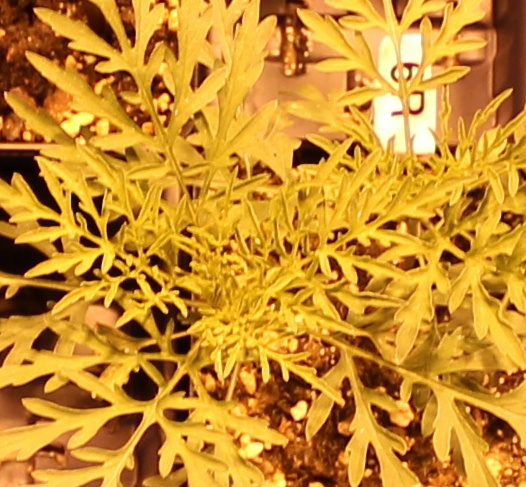
Label: Ragweed